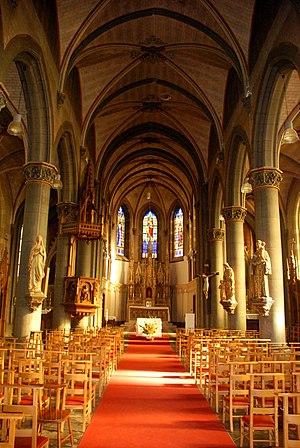
Belgique - Brabant wallon - Lasne - Plancenoit - Église Sainte-Catherine
L'église Sainte-Catherine est une église de style néo-gothique située à Plancenoit, village la commune belge de Lasne, dans la province du Brabant wallon.